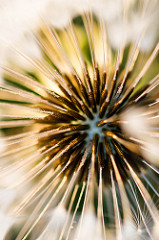
Flower: dandelion